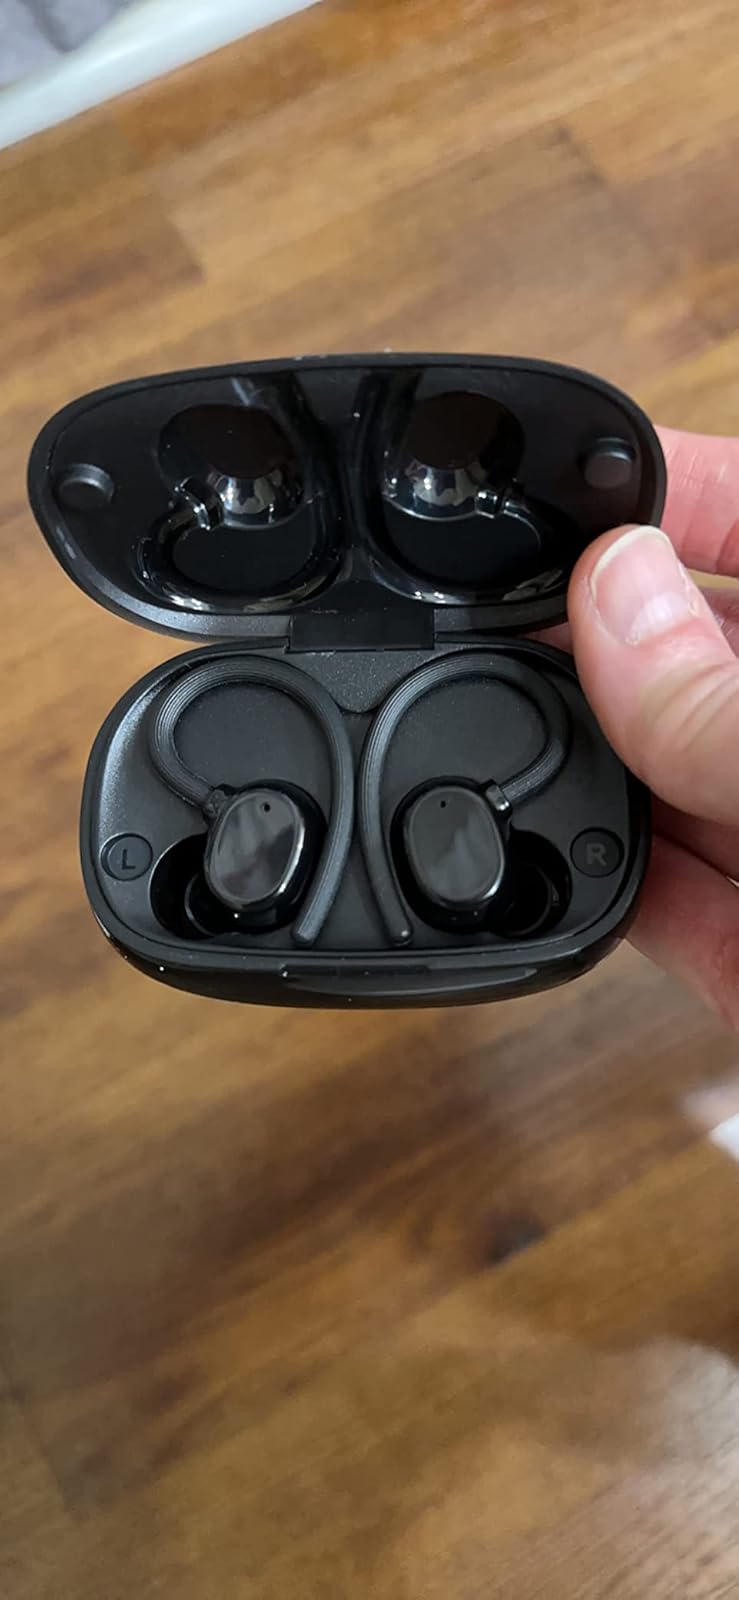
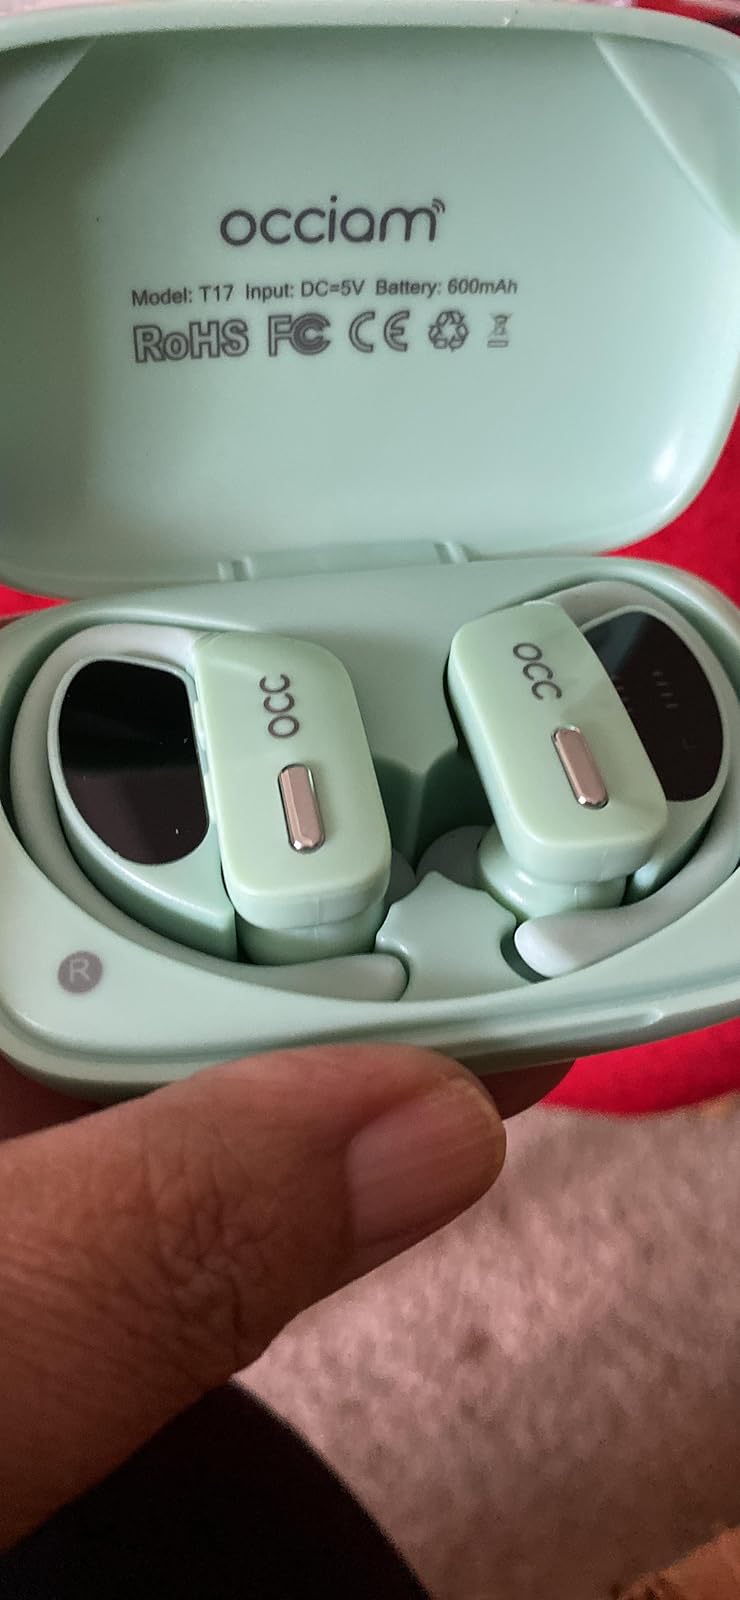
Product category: earbuds
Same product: no